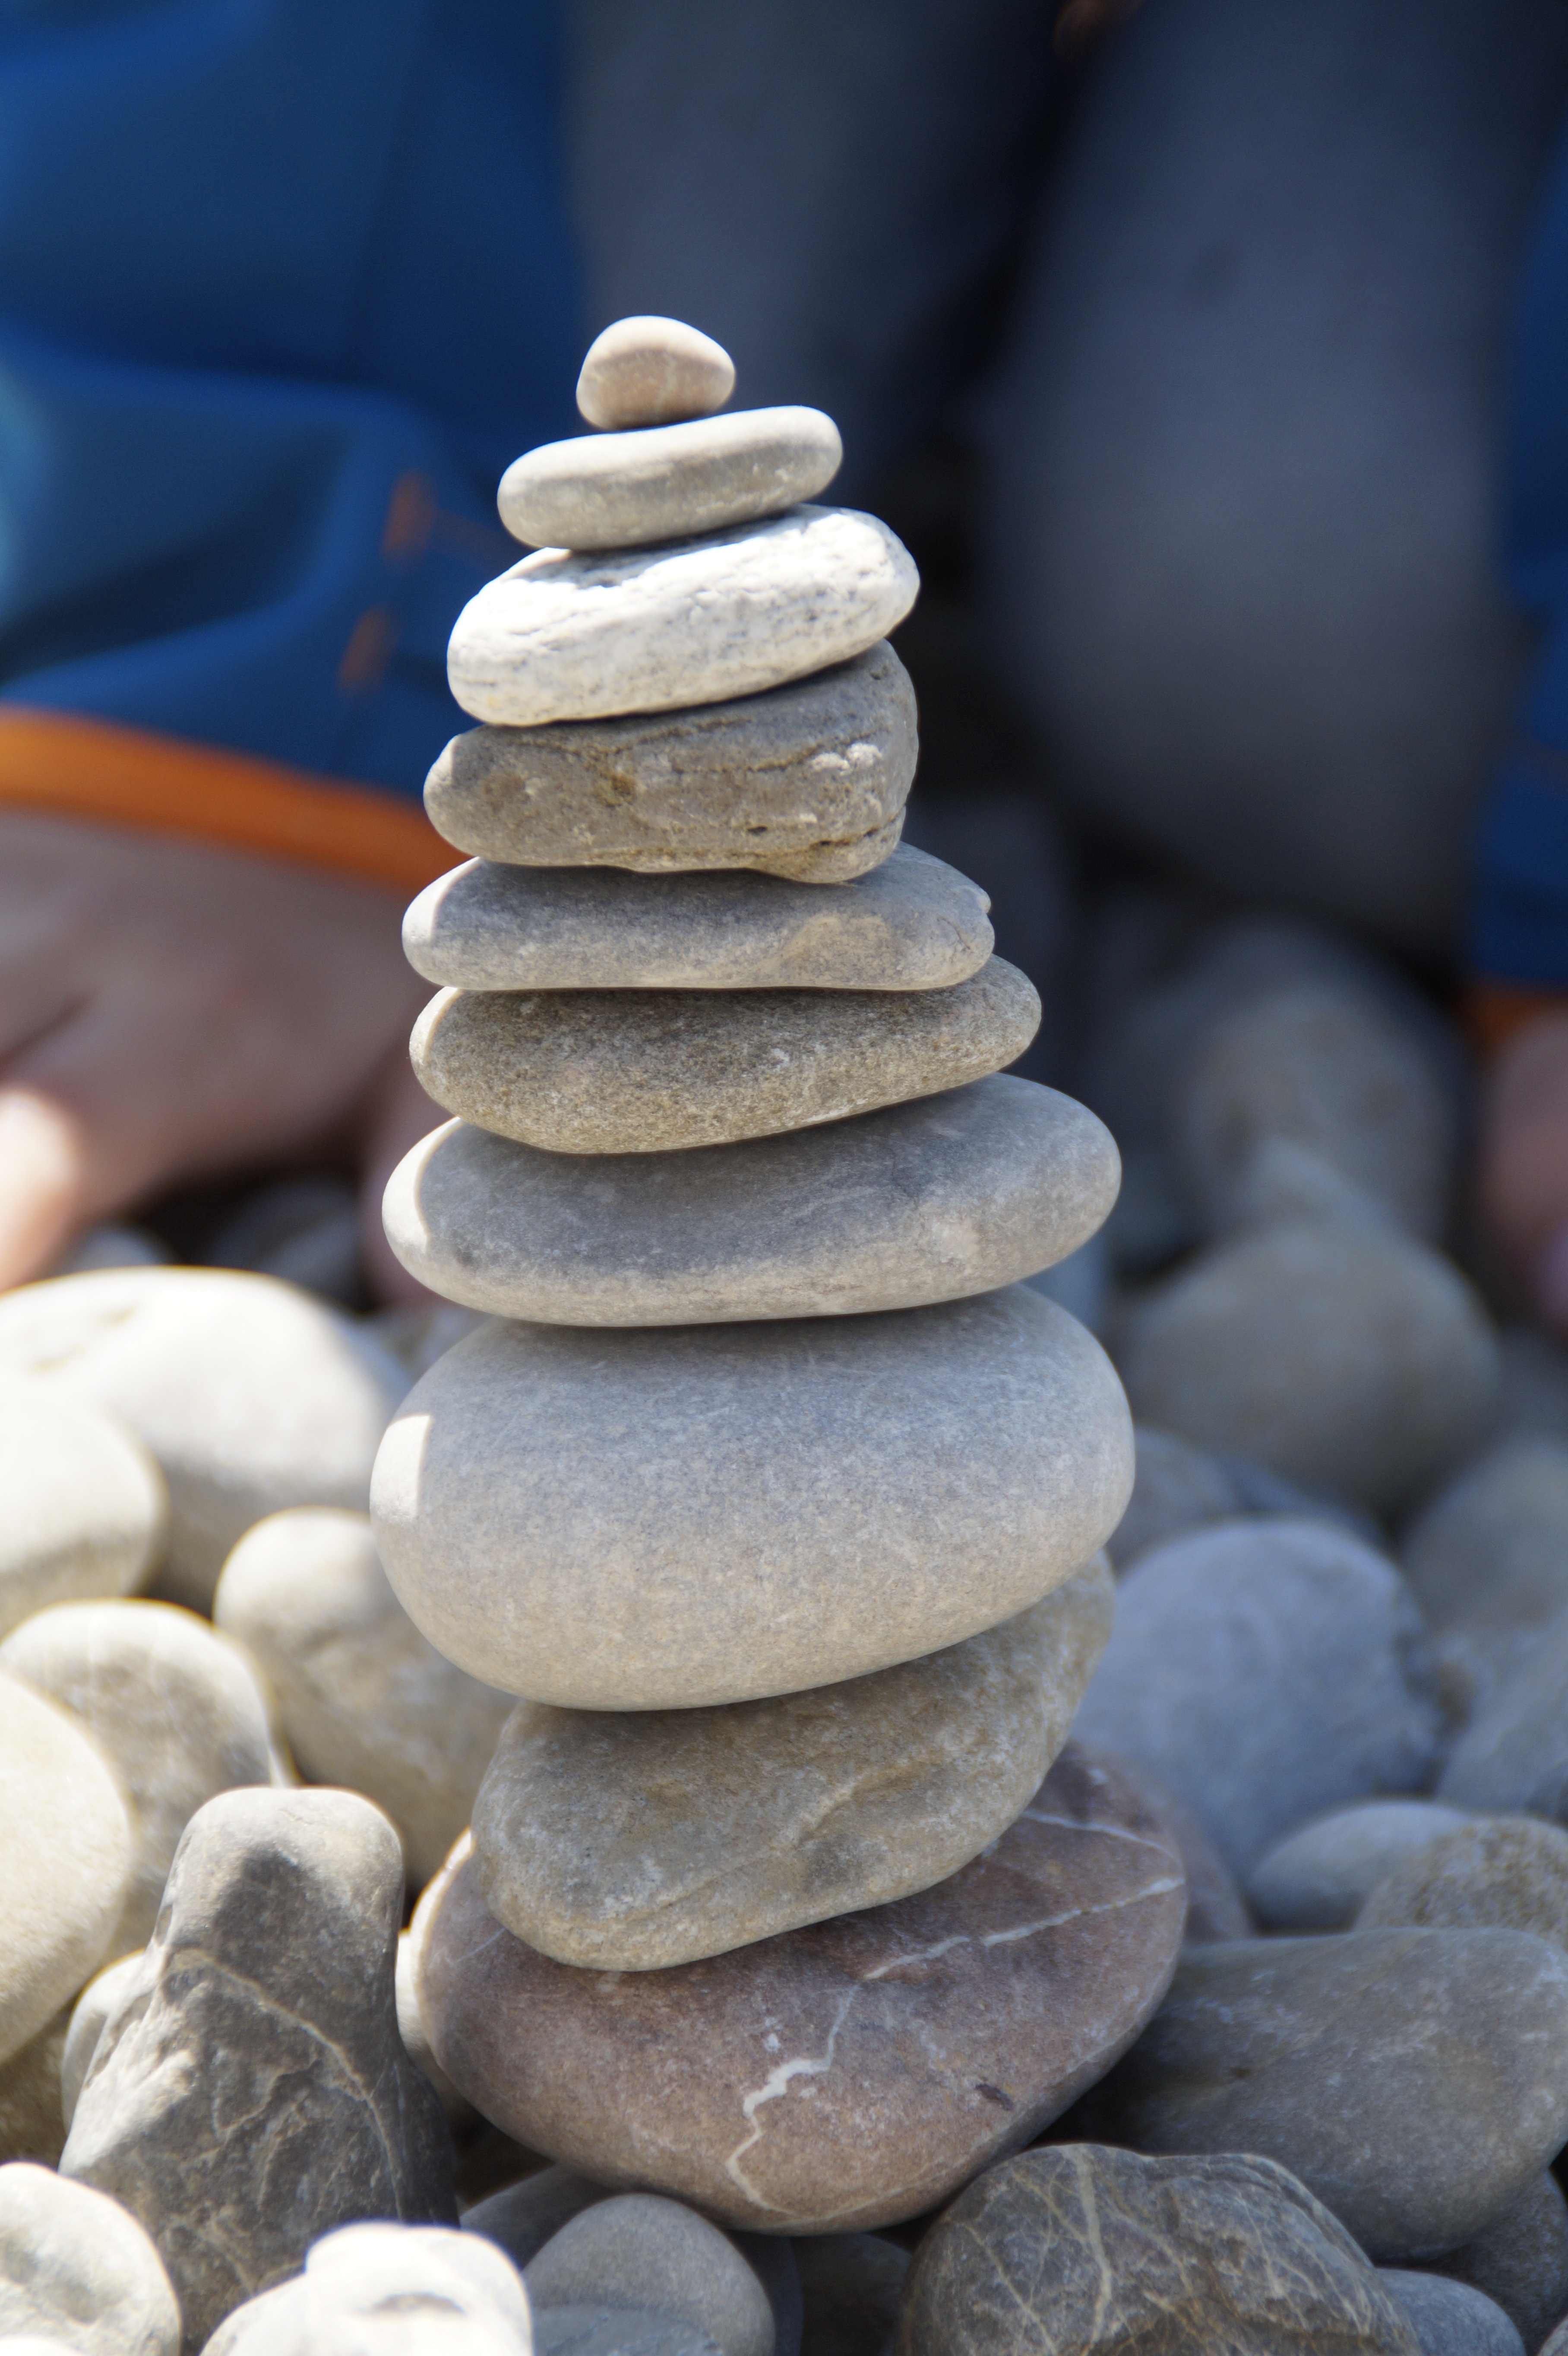
rock, tower, balance, pebble, blue, material, stone tower, close up, stones, relaxation, meditation, temple, stacked, cairn, patience, turret, layered, stability, stacked together